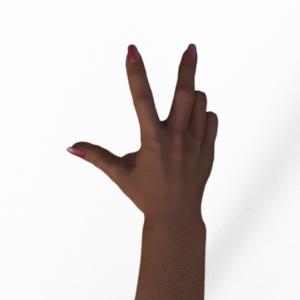
Label: scissors